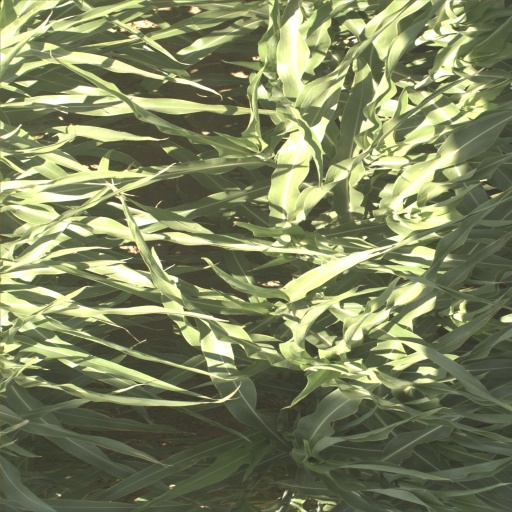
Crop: sorghum